1896 Summer Olympics

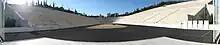
Panorama of the Panathenaic Stadium

Seven venues were used for the 1896 Summer Olympics. Panathenaic Stadium was the main venue, hosting four of the nine sports contested. The town of Marathon served as host to the marathon event and the individual road race events. Swimming was held in the Bay of Zea, fencing at the Zappeion, sport shooting at Kallithea, and tennis at the Athens Lawn Tennis Club. Tennis was a sport unfamiliar to Greeks at the time of the 1896 Games.